Forest of Fontainebleau

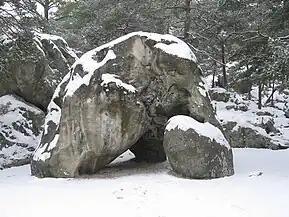

The Forest of Fontainebleau is famous worldwide for having inspired 19th-century artists, including painters of the Barbizon School and the Impressionists. The Barbizon painters, led by Théodore Rousseau, militated against the planting of softwoods which had been carried out at a pace of several hundred hectares per year since 1830. They objected on the grounds that the plantings distorted the landscapes. The artists also opposed the planned regeneration cuts in old forests in 1837 and founded the Society of Friends of the Forest of Fontainebleau to protect it.